Cho Yoon-je

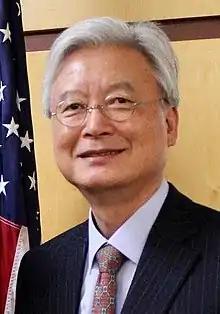
Cho in 2018, visiting the U.S. Department of State

Cho Yoon-je (born 22 February 1952) is a South Korean diplomat who served as the South Korean ambassador to the United States between 2017 and 2019. He was appointed as South Korea's ambassador to the U.S. in 2017 by South Korean president Moon Jae-in.